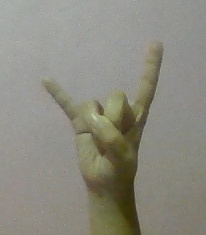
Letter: la